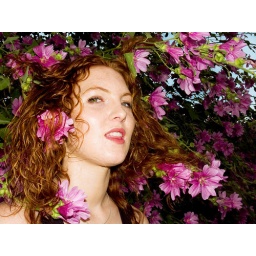
melissa in a cloud of flowers